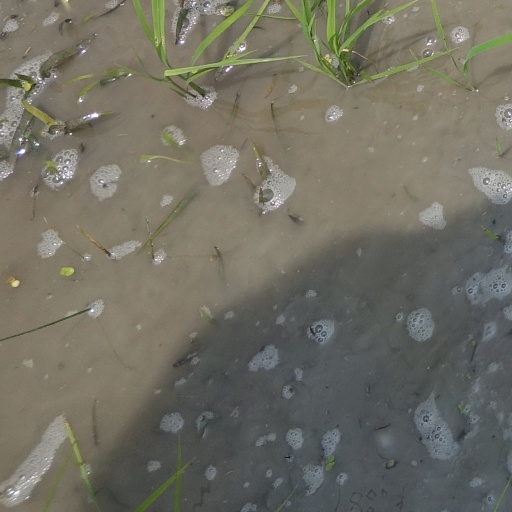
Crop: rice